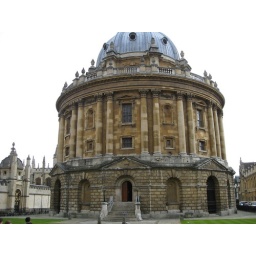
Bodleian Library, the oldest library in Europe, Oxford. It's supposed to have every book ever made.....